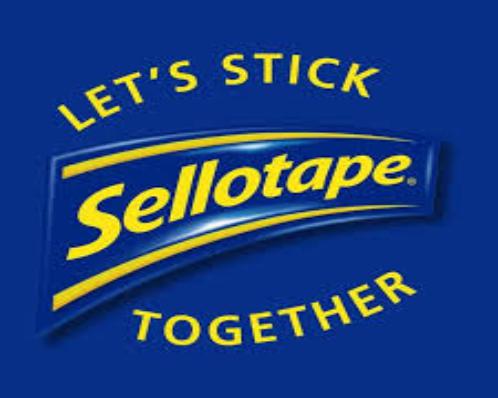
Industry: Necessities